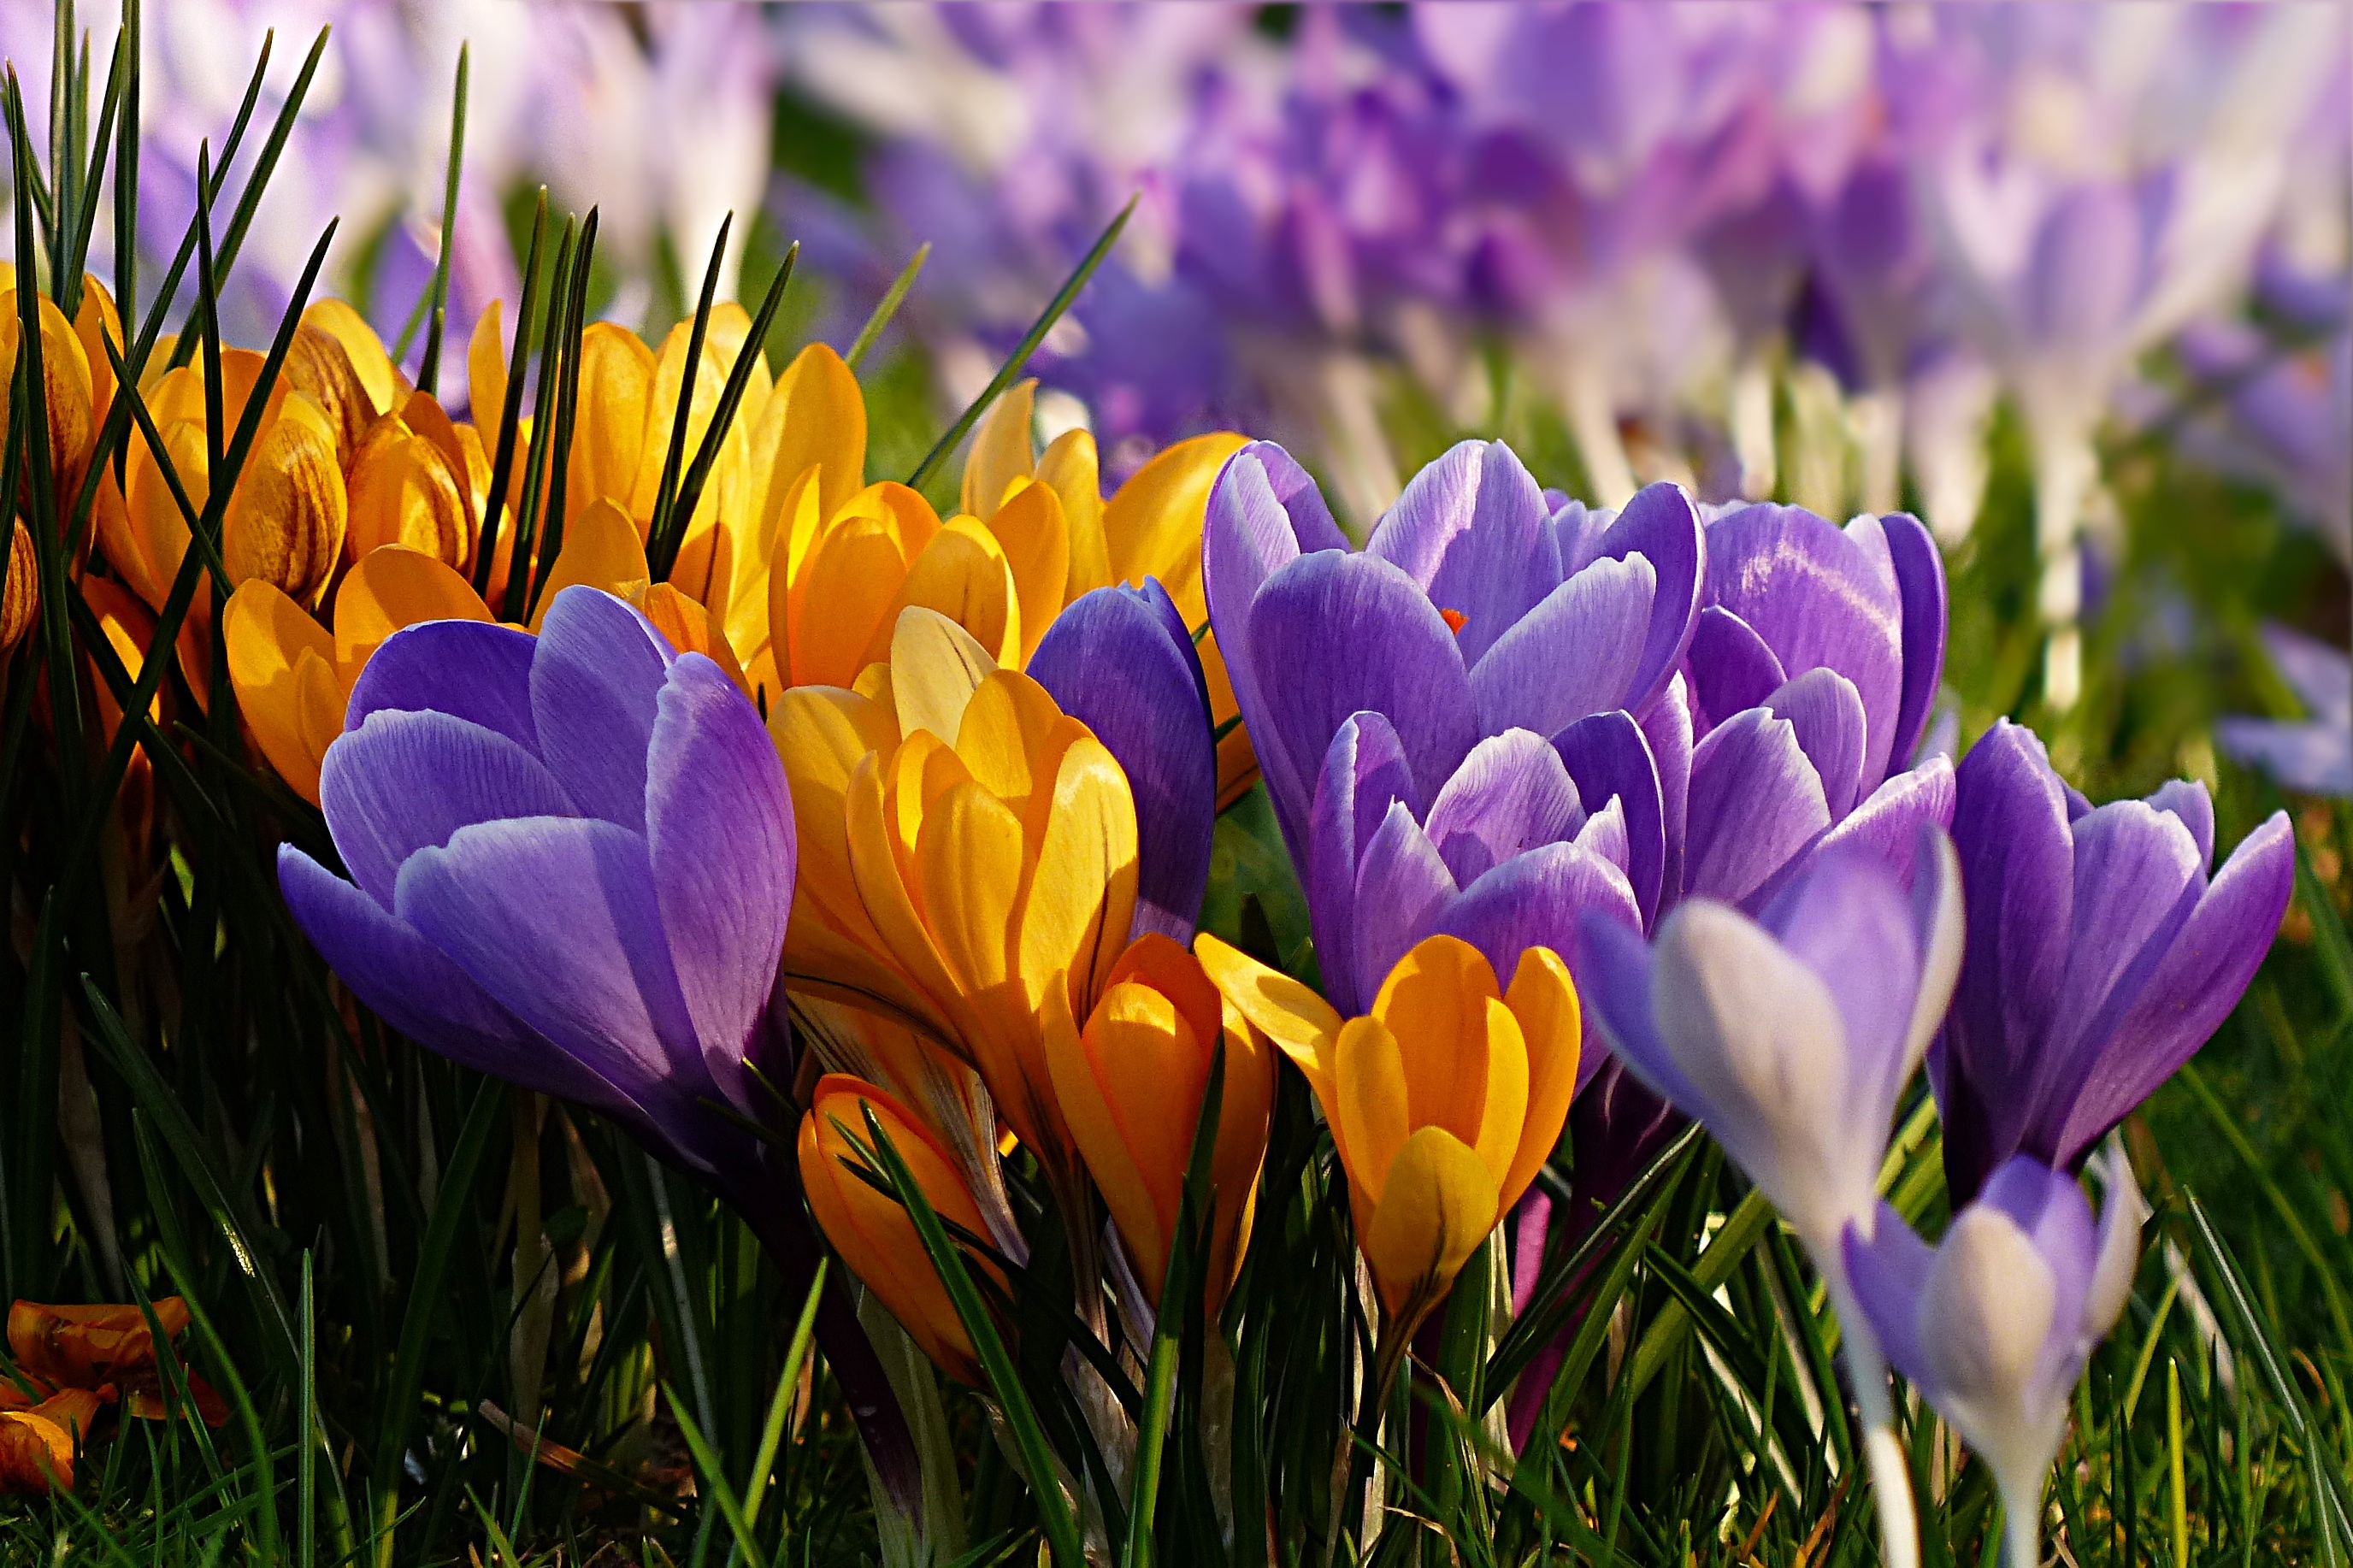
plant, field, flower, petal, yellow, garden, flora, wildflower, violet, crocus, early bloomer, macro photography, flowering plant, land plant, iris family